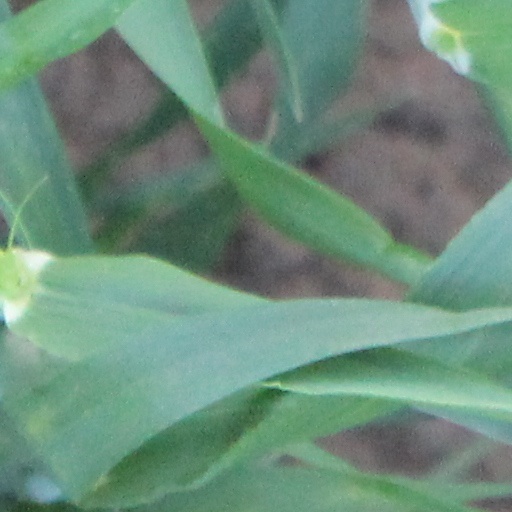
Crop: wheat